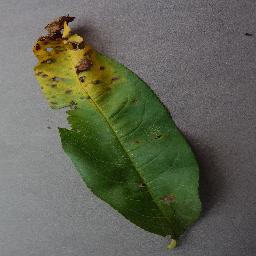
Label: Peach___Bacterial_spot